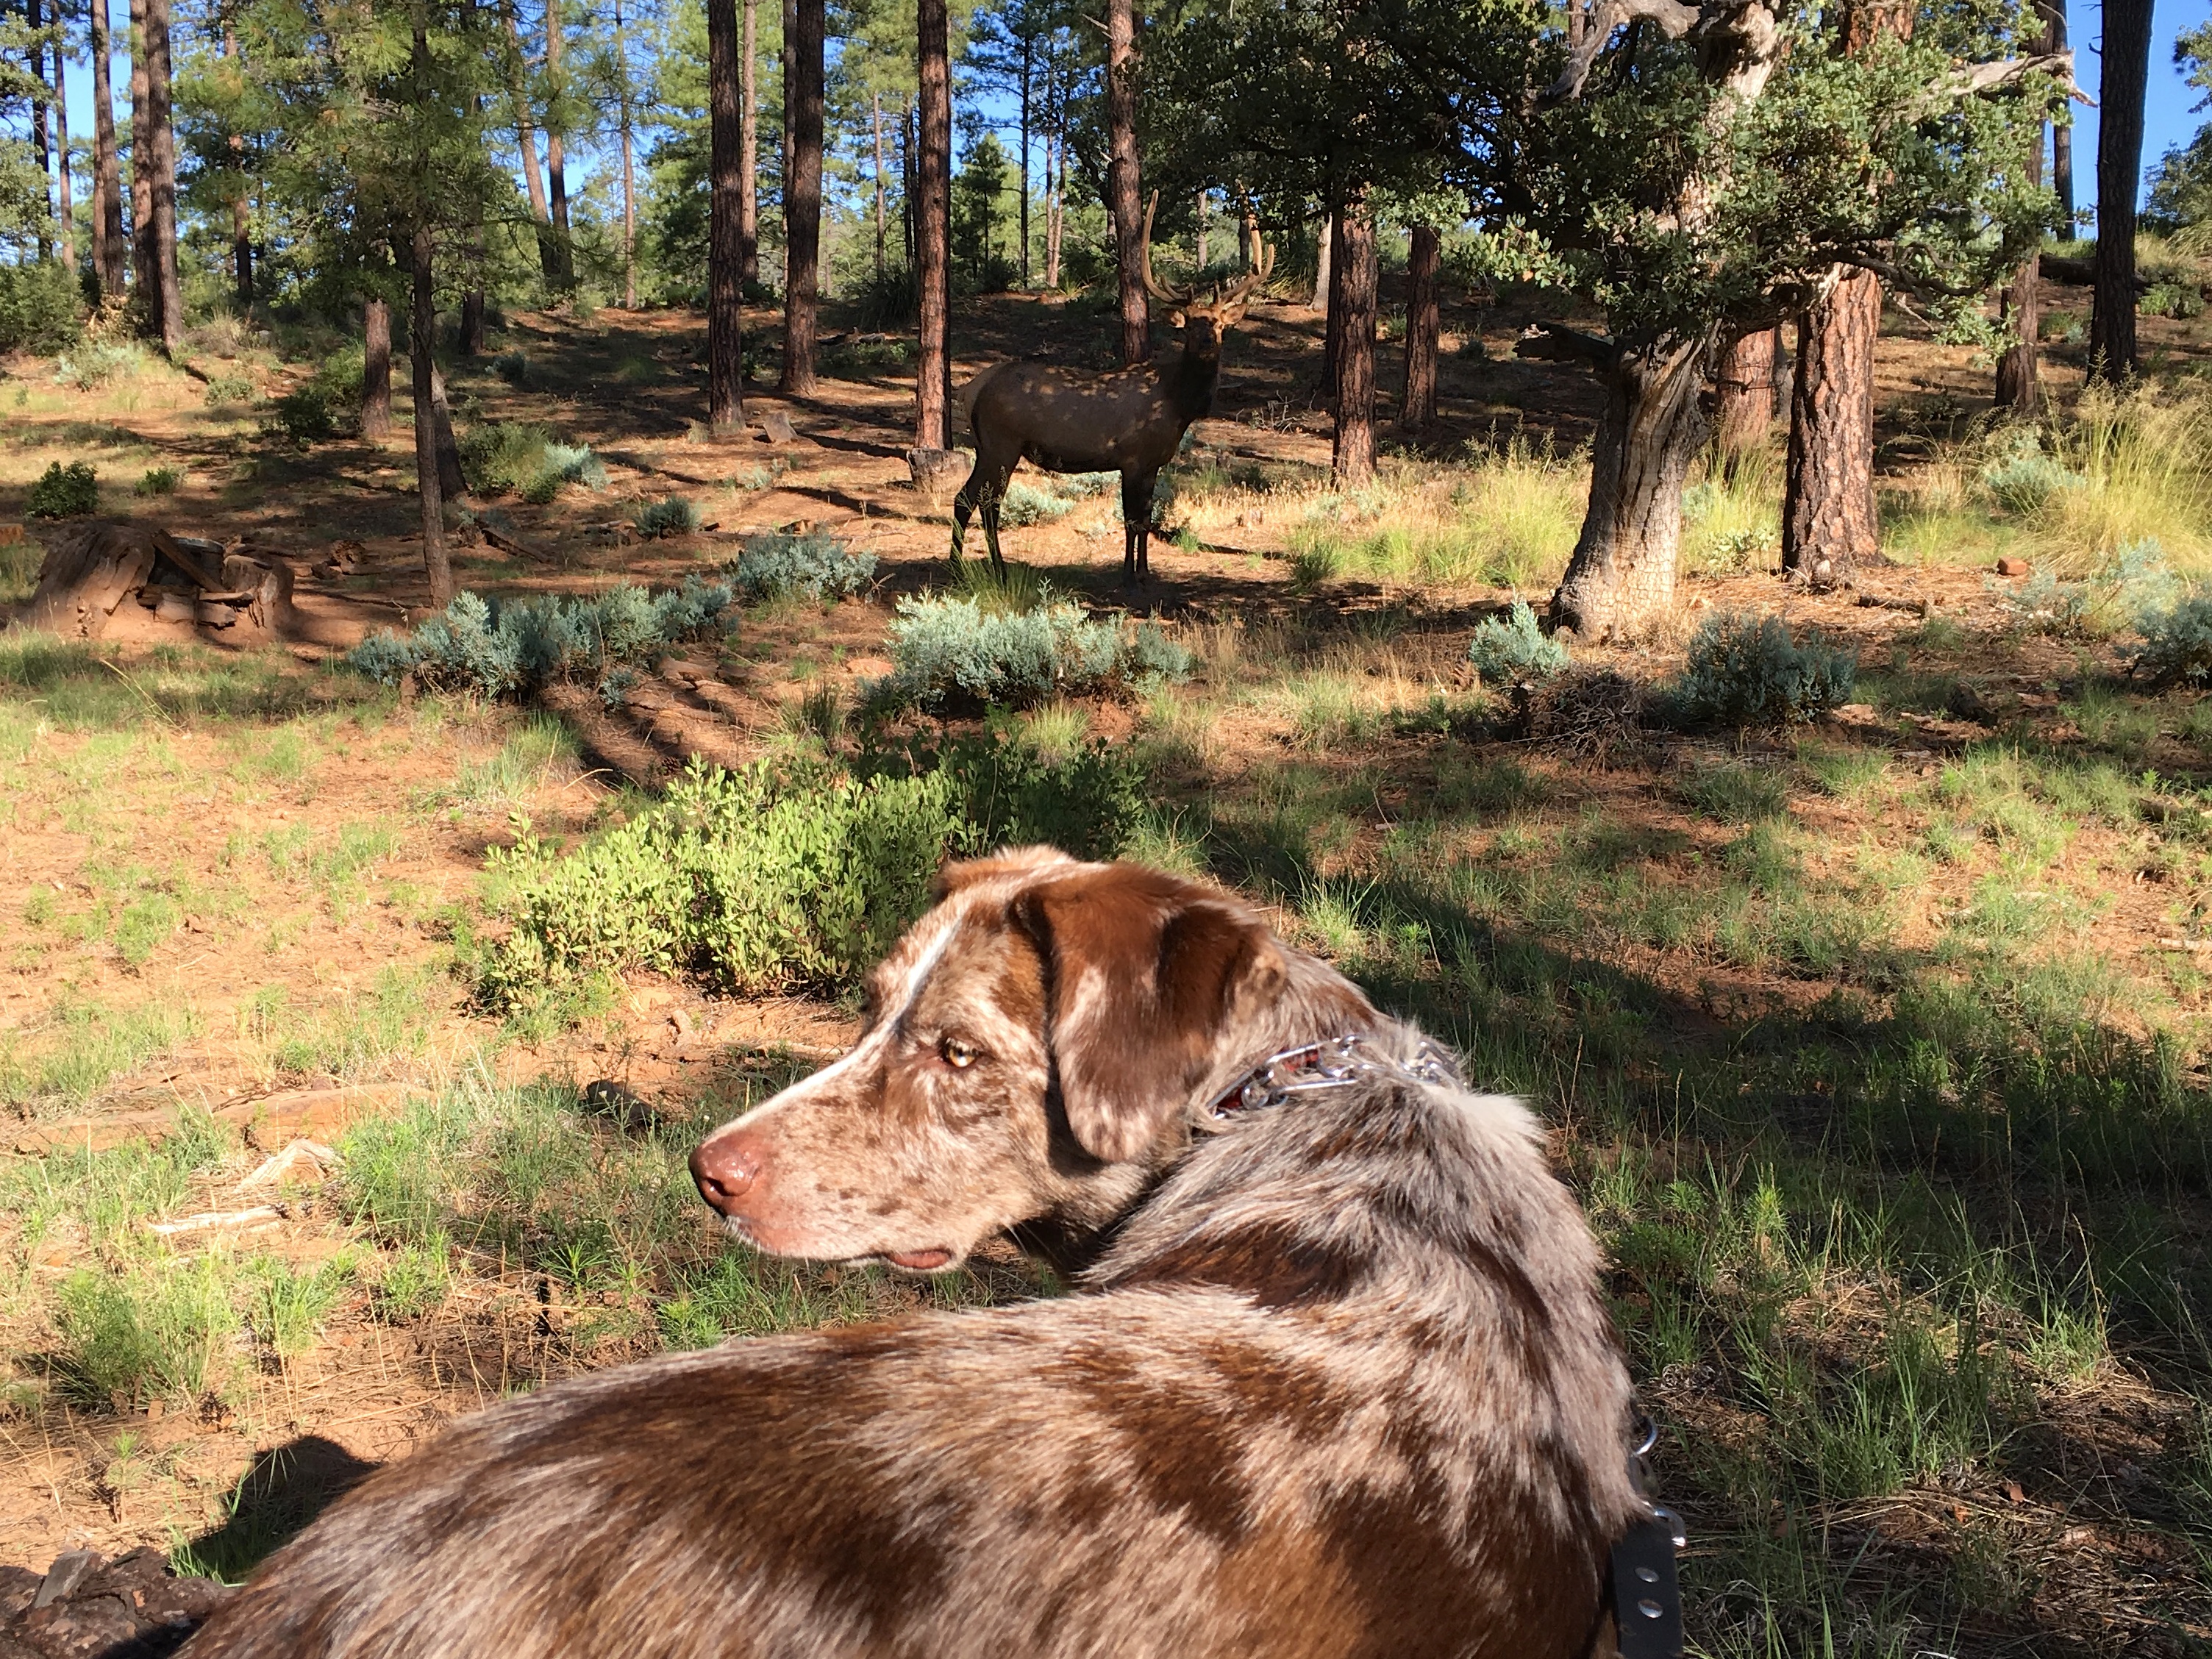
dog, mammal, felix, elk, dog like mammal